History of abortion

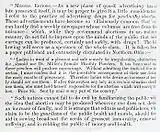
"Dr. Miller's Female Monthly Powders" ad copy reprinted in an 1858 article condemning such advertising

Despite bans enacted on both sides of the Atlantic Ocean, access to abortion continued, as the disguised advertisement of abortion services, abortion-inducing devices, and abortifacient medicines in the Victorian era would seem to suggest. Apparent print ads of this nature were found in the United States, the United Kingdom, and Canada. A "British Medical Journal" writer who replied to newspaper ads peddling relief to women who were "temporarily indisposed" in 1868 found that over half of them were in fact promoting abortion.